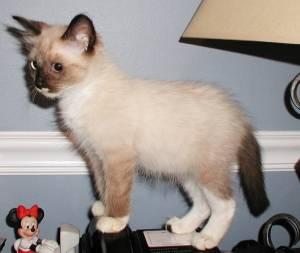
Breed: Siamese